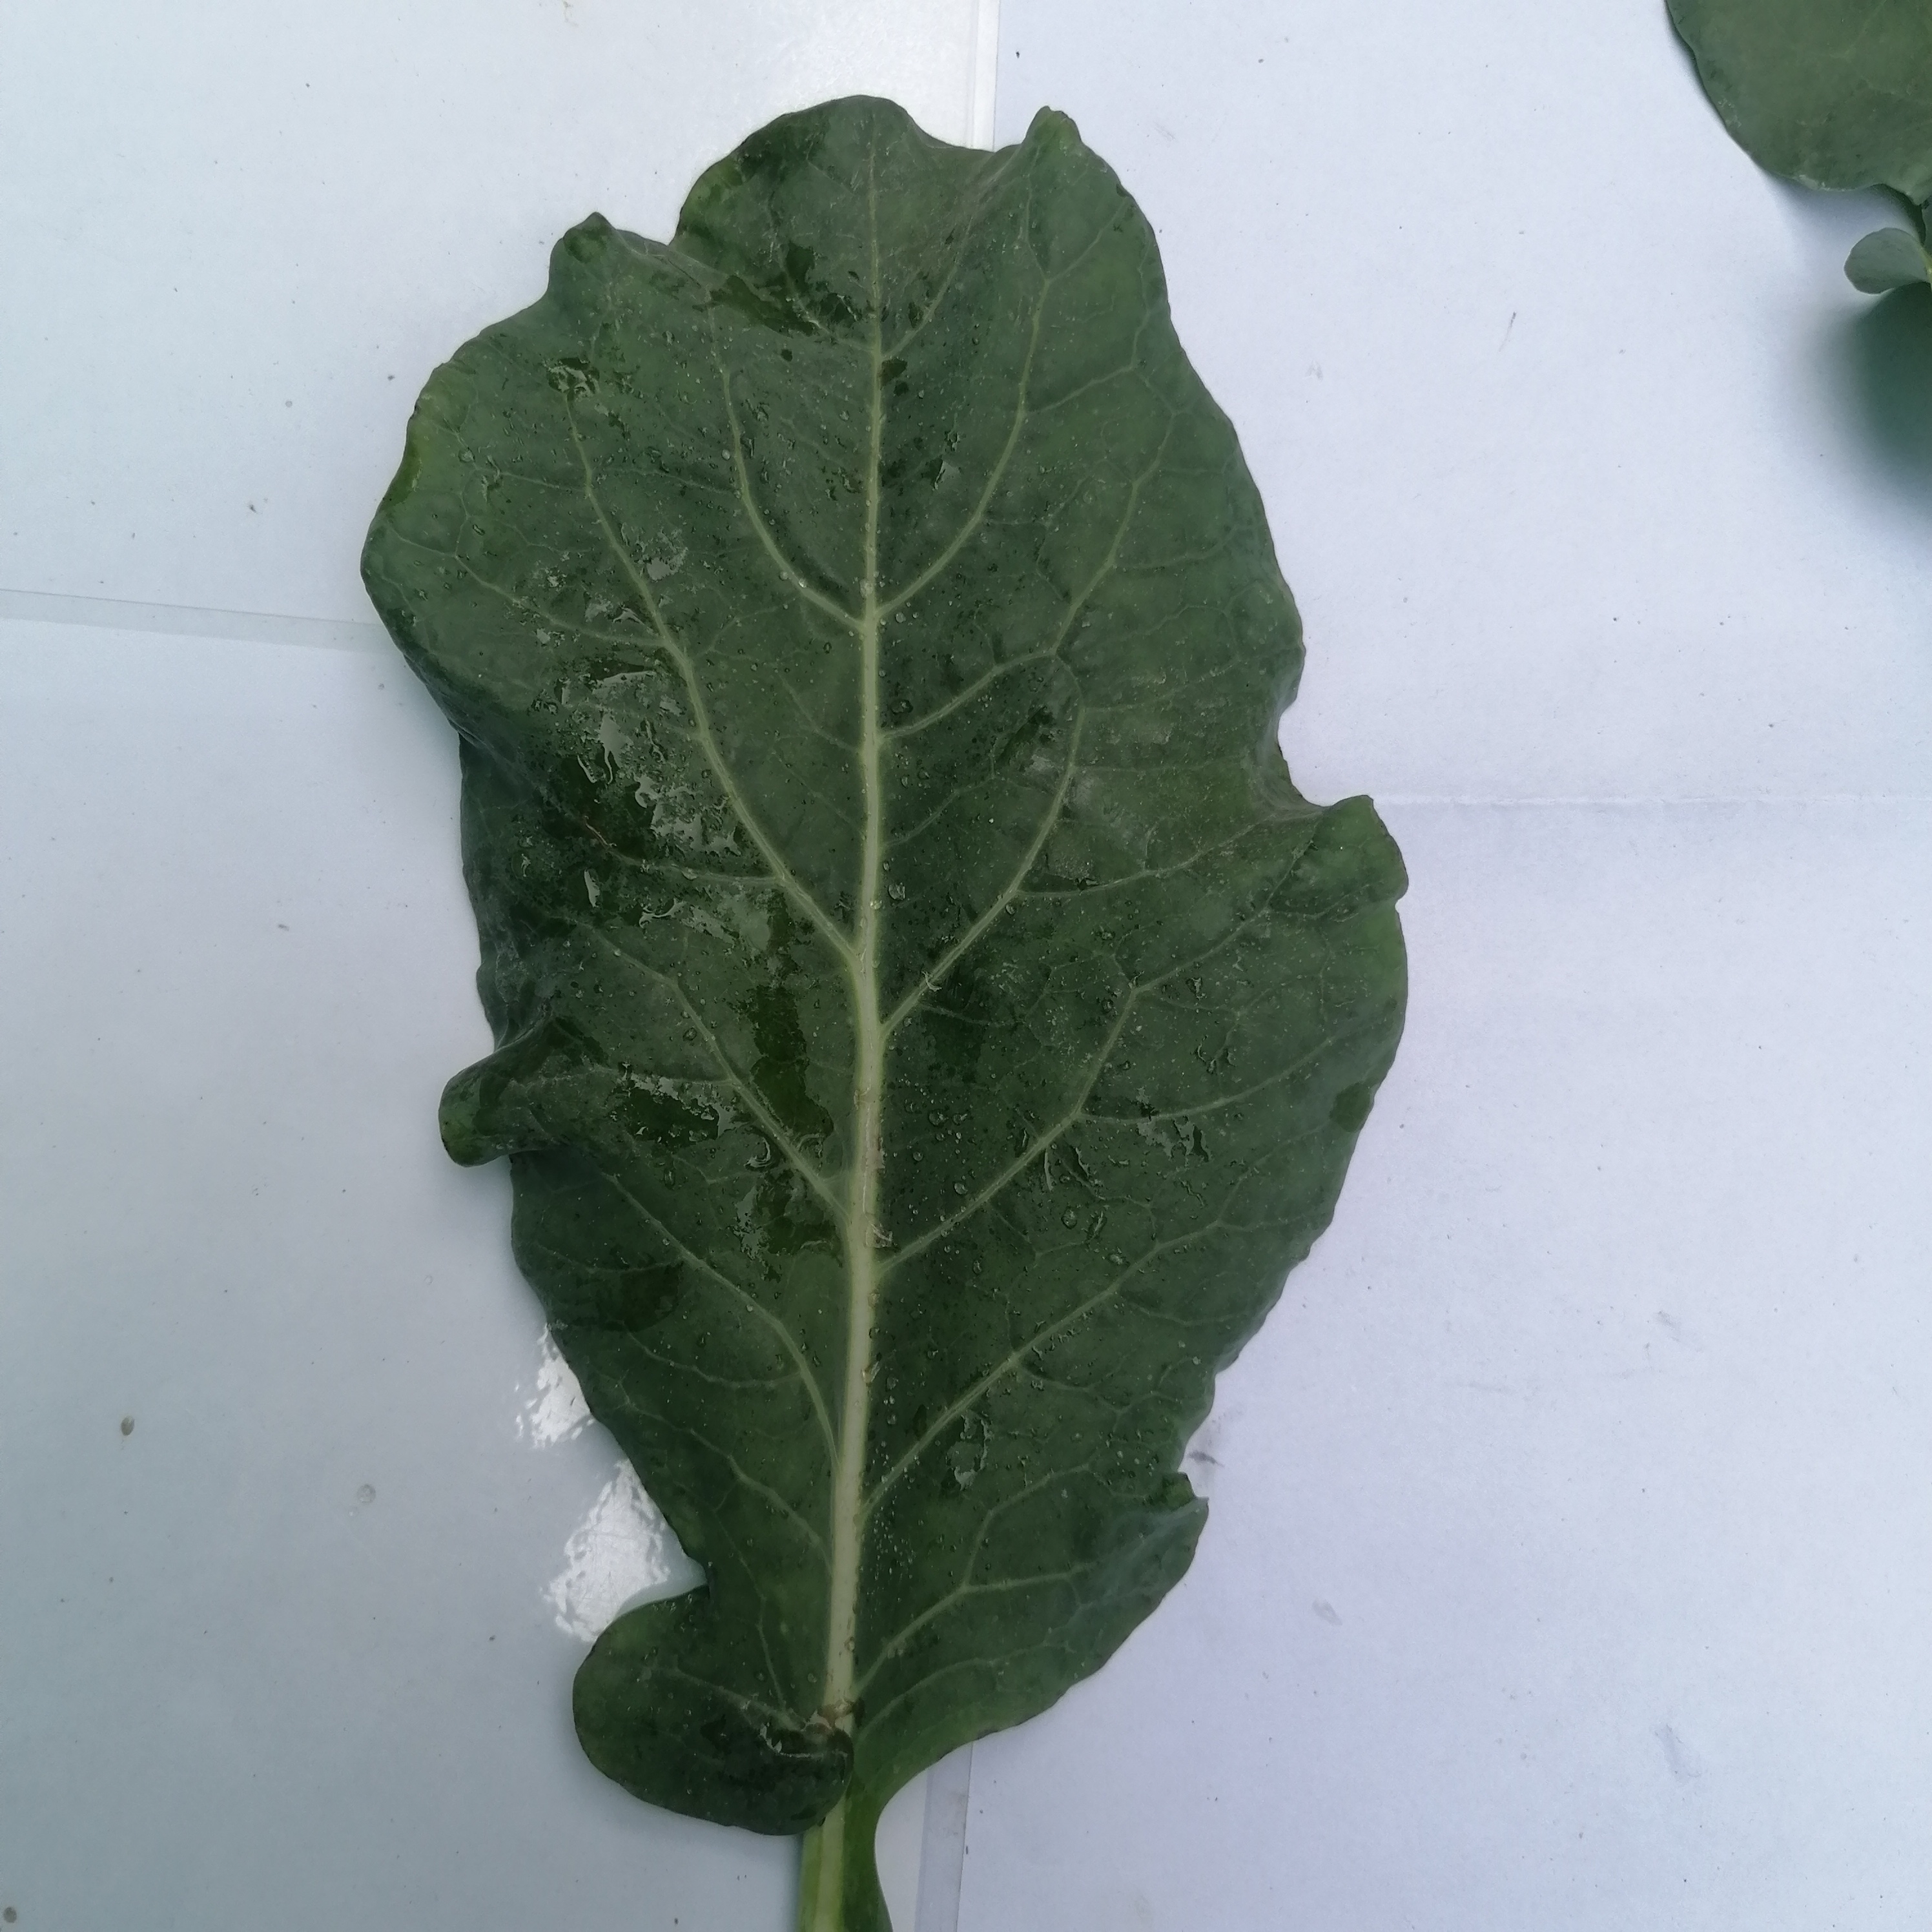
Label: Healthy